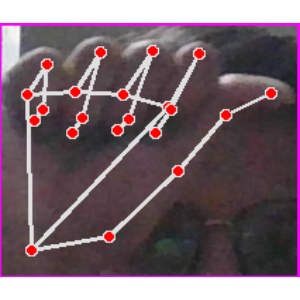
अक्षर: छ